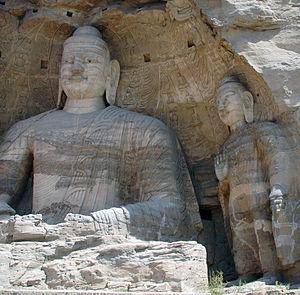
Datong est une ville de la province du Shanxi en Chine. Sa population était de 3 318 054 habitants en 2010. On y parle le dialecte de Datong du Jin yu.